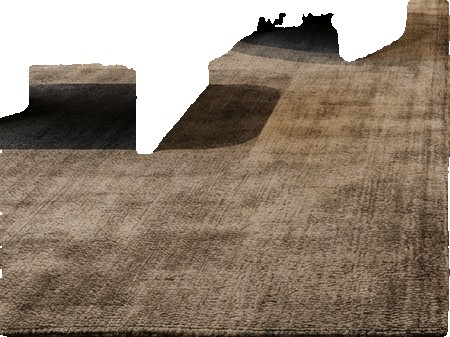
Surface category: rug